The Raven

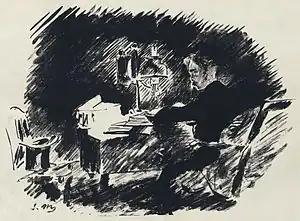
An illustration by Édouard Manet, from Mallarmé's translation, depicting the first two lines of the poem

Later publications of "The Raven" included artwork by well-known illustrators. Notably, in 1858 "The Raven" appeared in a British Poe anthology with illustrations by John Tenniel, the "Alice in Wonderland" illustrator ("The Poetical Works of Edgar Allan Poe: With Original Memoir", London: Sampson Low). "The Raven" was published independently with lavish woodcuts by Gustave Doré in 1884 (New York: Harper & Brothers). Doré died before its publication. In 1875, a French edition with English and French text, "Le Corbeau", was published with lithographs by Édouard Manet and translation by the symbolist poet Stéphane Mallarmé. Many 20th-century artists and contemporary illustrators created artworks and illustrations based on "The Raven", including Edmund Dulac, István Orosz, and Ryan Price.